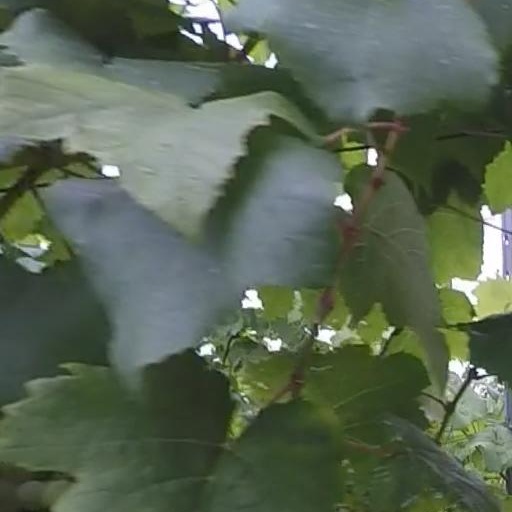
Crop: grape